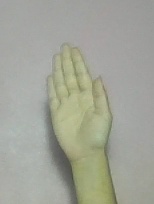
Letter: seen